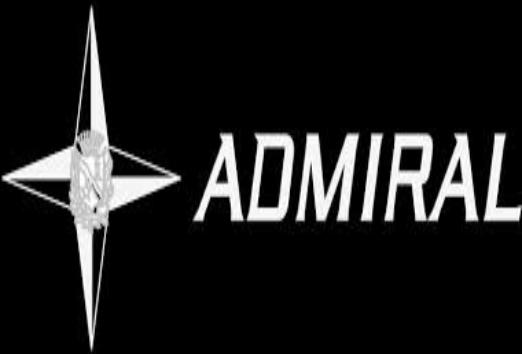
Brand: Admiral
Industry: Clothes